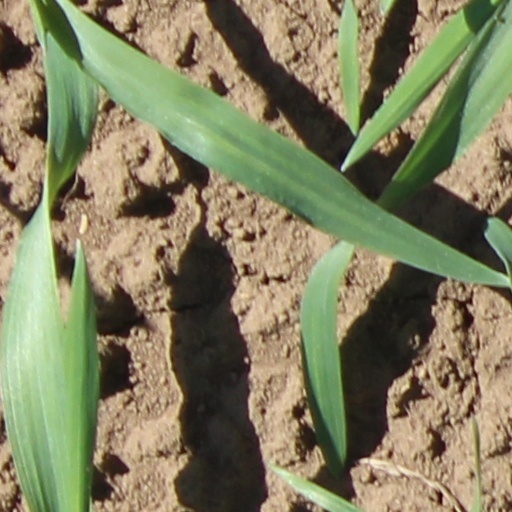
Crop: wheat